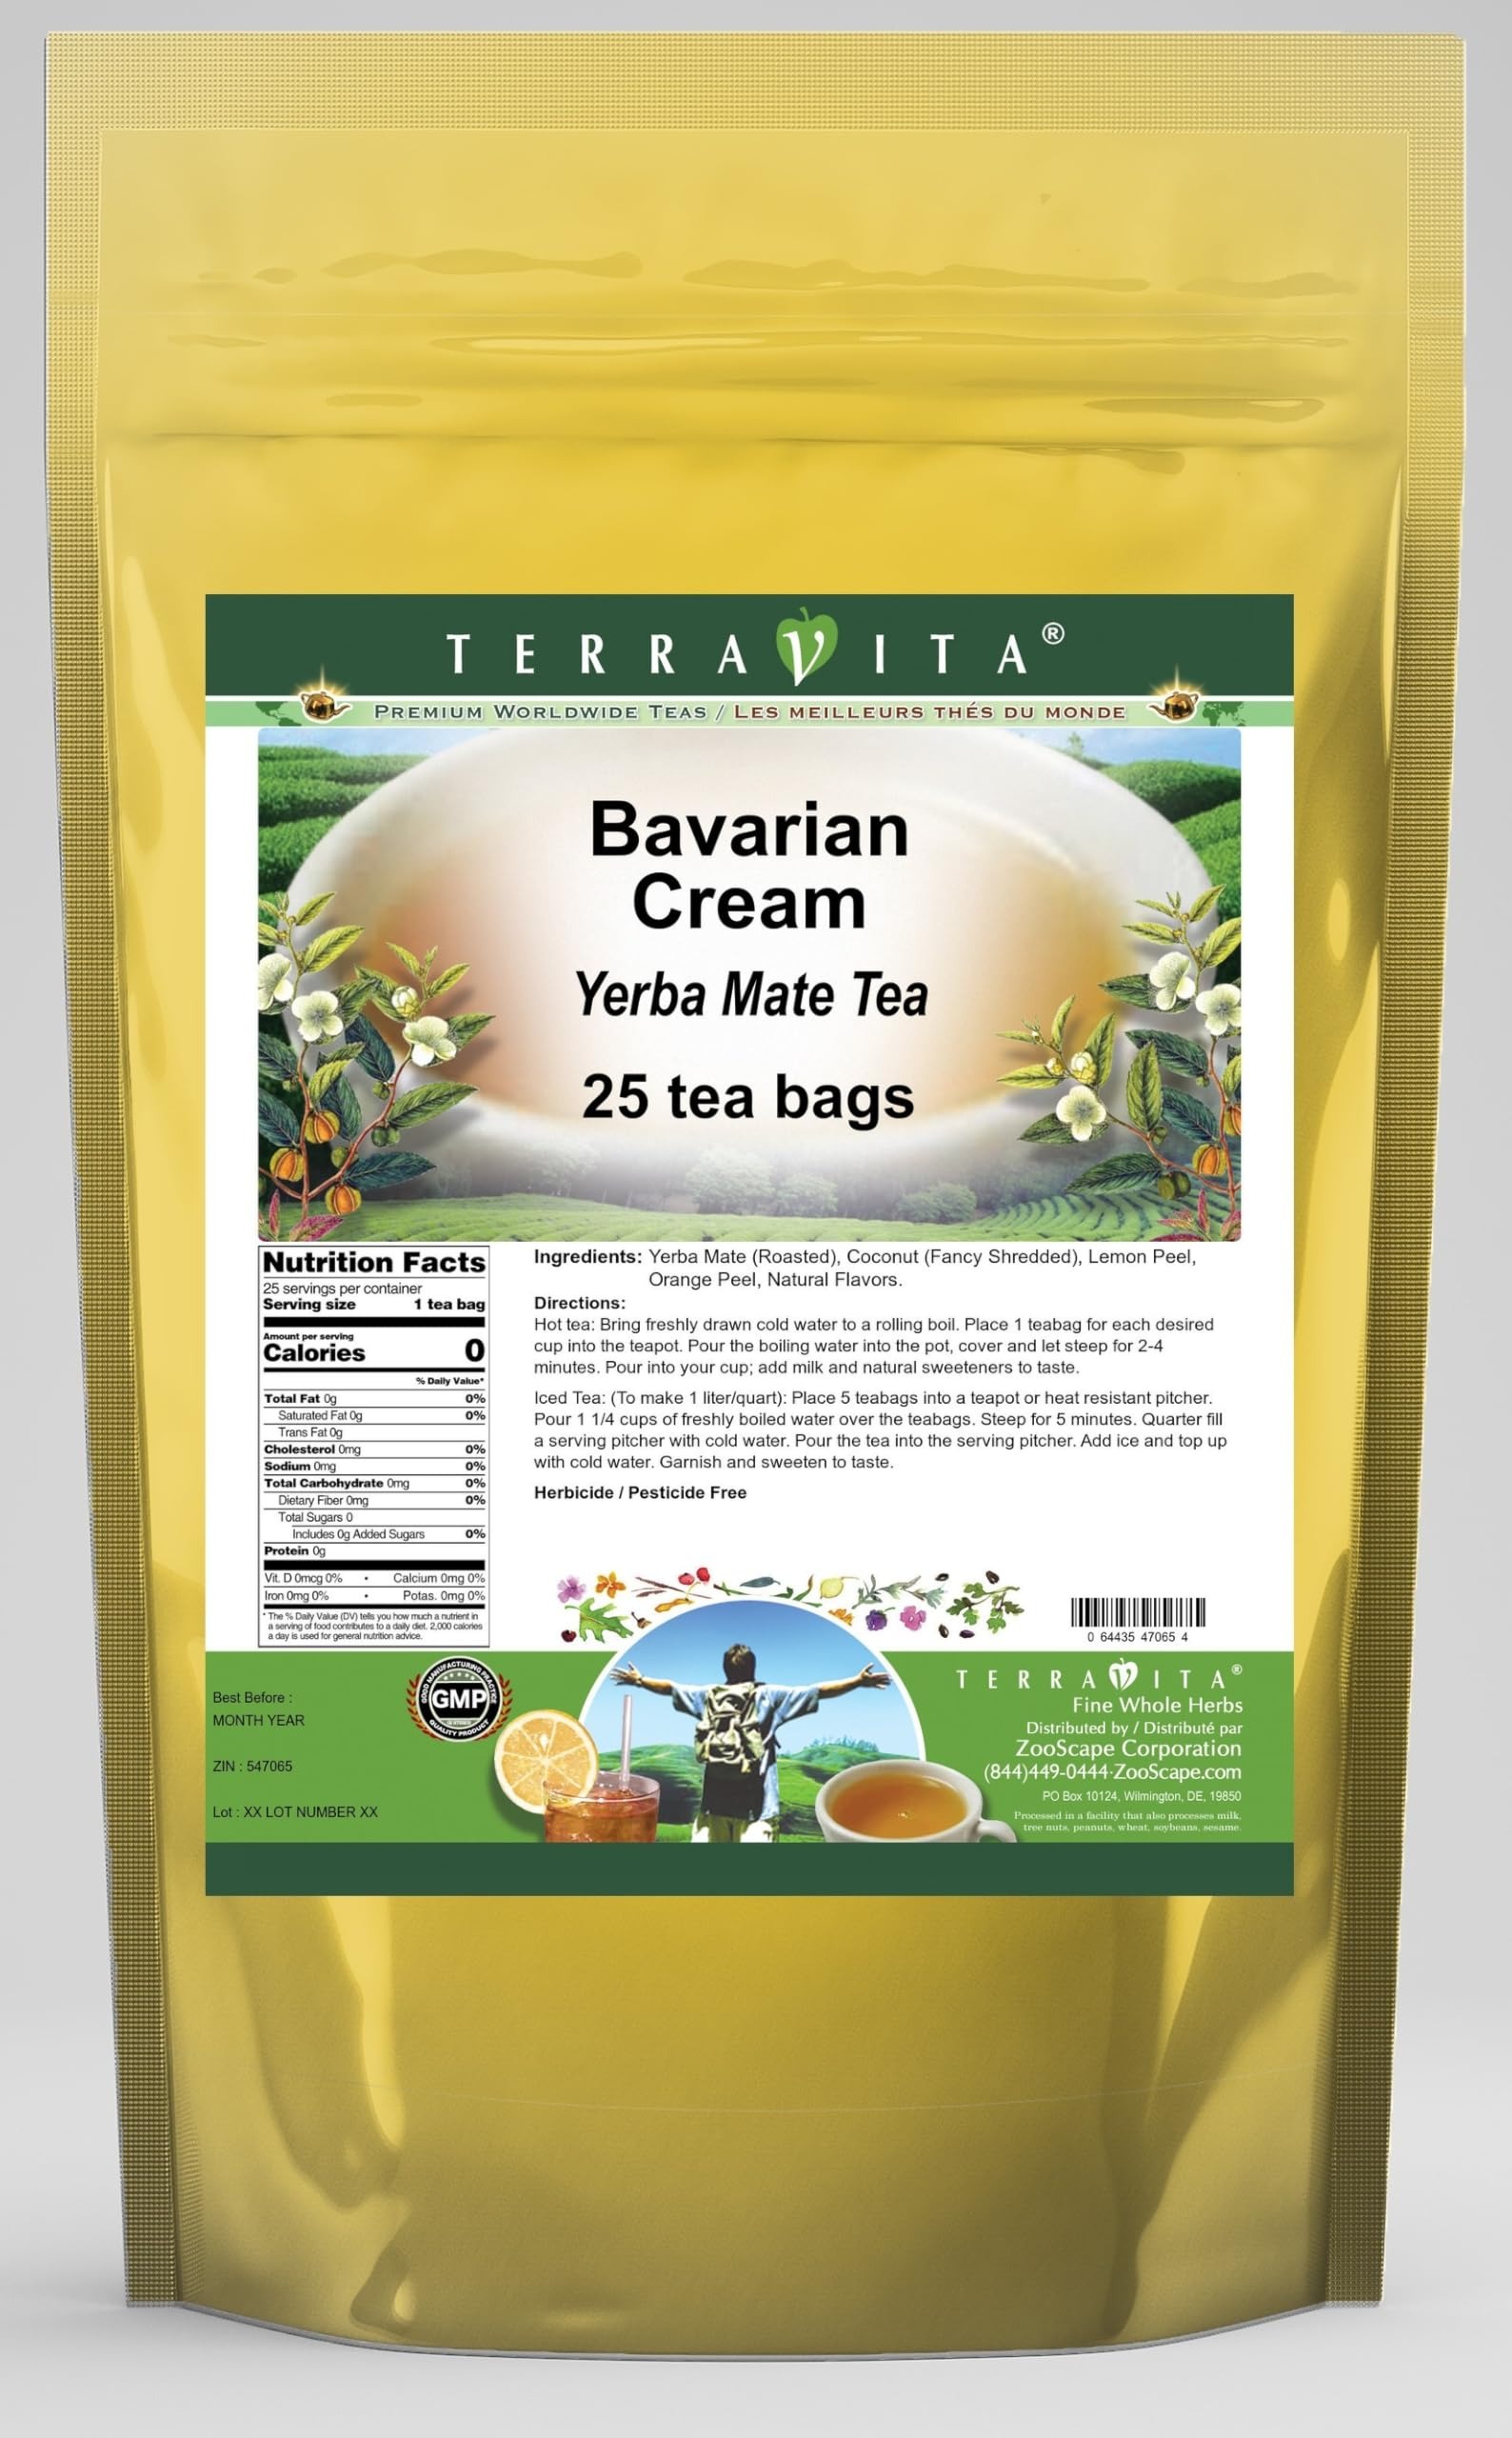
Item Name: Bavarian Cream Yerba Mate Tea (25 tea bags, ZIN: 547065) - 2 Pack
Bullet Point 1: Our Bavarian Cream Yerba Mate tea is a scrumptuous all-natural flavored Yerba Mate coffee substitute with Coconut, Lemon Peel and Orange Peel that will refresh you with its terrific taste! You will enjoy the earthy and acidity-free Bavarian Cream aroma and flavor again and again! - Ingredients: Yerba Mate, Coconut, Lemon Peel, Orange Peel and Natural Bavarian Cream Flavor.
Bullet Point 2: No fillers.
Bullet Point 3: Manufacturer: TerraVita
Bullet Point 4: Size: 25 tea bags
Bullet Point 5: Yerba Mate Tea Bags - Packed in a convenient upright pouch!
Product Description: Our Bavarian Cream Yerba Mate tea is a scrumptuous all-natural flavored Yerba Mate coffee substitute with Coconut, Lemon Peel and Orange Peel that will refresh you with its terrific taste! You will enjoy the earthy and acidity-free Bavarian Cream aroma and flavor again and again! - Ingredients: Yerba Mate, Coconut, Lemon Peel, Orange Peel and Natural Bavarian Cream Flavor. - Hot tea brewing method: Bring freshly drawn cold water to a rolling boil. Place 1 teabag for each desired cup into the teapot. Pour the boiling water into the pot, cover and let steep for 2-4 minutes. Pour into your cup; add milk and natural sweeteners to taste. - Iced tea brewing method: (To make 1 liter/quart): Place 5 teabags into a teapot or heat resistant pitcher. Pour 1 1/4 cups of freshly boiled water over the teabags. Steep for 5 minutes. Quarter fill a serving pitcher with cold water. Pour the tea into the serving pitcher. Add ice and top up with cold water. Garnish and sweeten to taste. - TerraVita is an exclusive line of premium-quality, natural source products that use only the finest, purest and most potent ingredients found around the world. TerraVita is hallmarked by the highest possible standards of purity, potency, stability and freshness. All of our products are prepared with the highest elements of quality control, from raw materials through the entire manufacturing process, up to and including the moment that the bottles or bags are sealed for freshness and shipped out to you. Our highest possible standards are certified by independent laboratories and backed by our personal guarantee. - TerraVita exists to meet and ensure your family's health and wellness without the harmful effects of chemicals and health products. We strive to make all of our products affordable and reliable a
Value: 50.0
Unit: Count

Price: 37.63